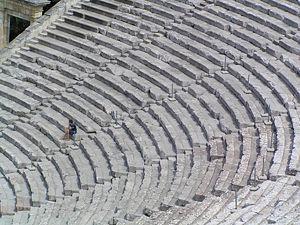
Théâtre d'Épidaure, Grèce.